White dragon

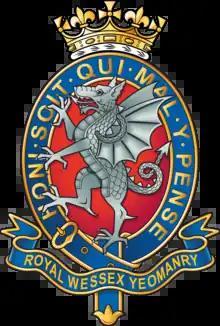
Royal Wessex Yeomanry Cap badge

Sir Walter Scott (1771–1832) mentions the white dragon in his poem "The Saxon War Song":